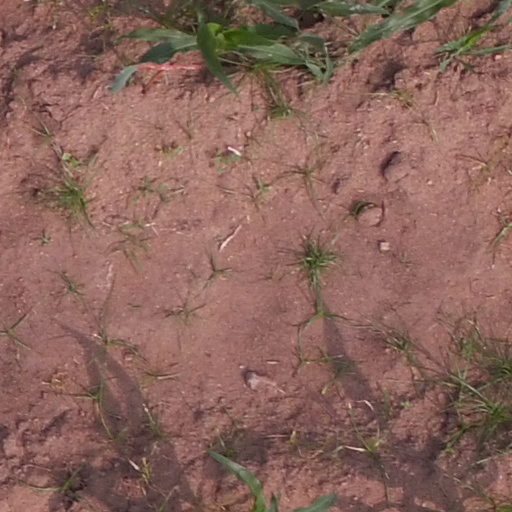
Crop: maize; corn